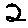
Label: 2